Manmohan (actor)

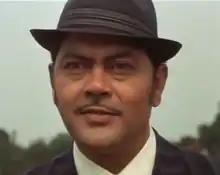
Manmohan in the movie Purab Aur Pachhim

Manmohan was an Indian actor of Bollywood, well known for his role as a villain. He also worked in Bengali, Gujarati and Punjabi films.